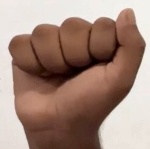
ASL sign: A